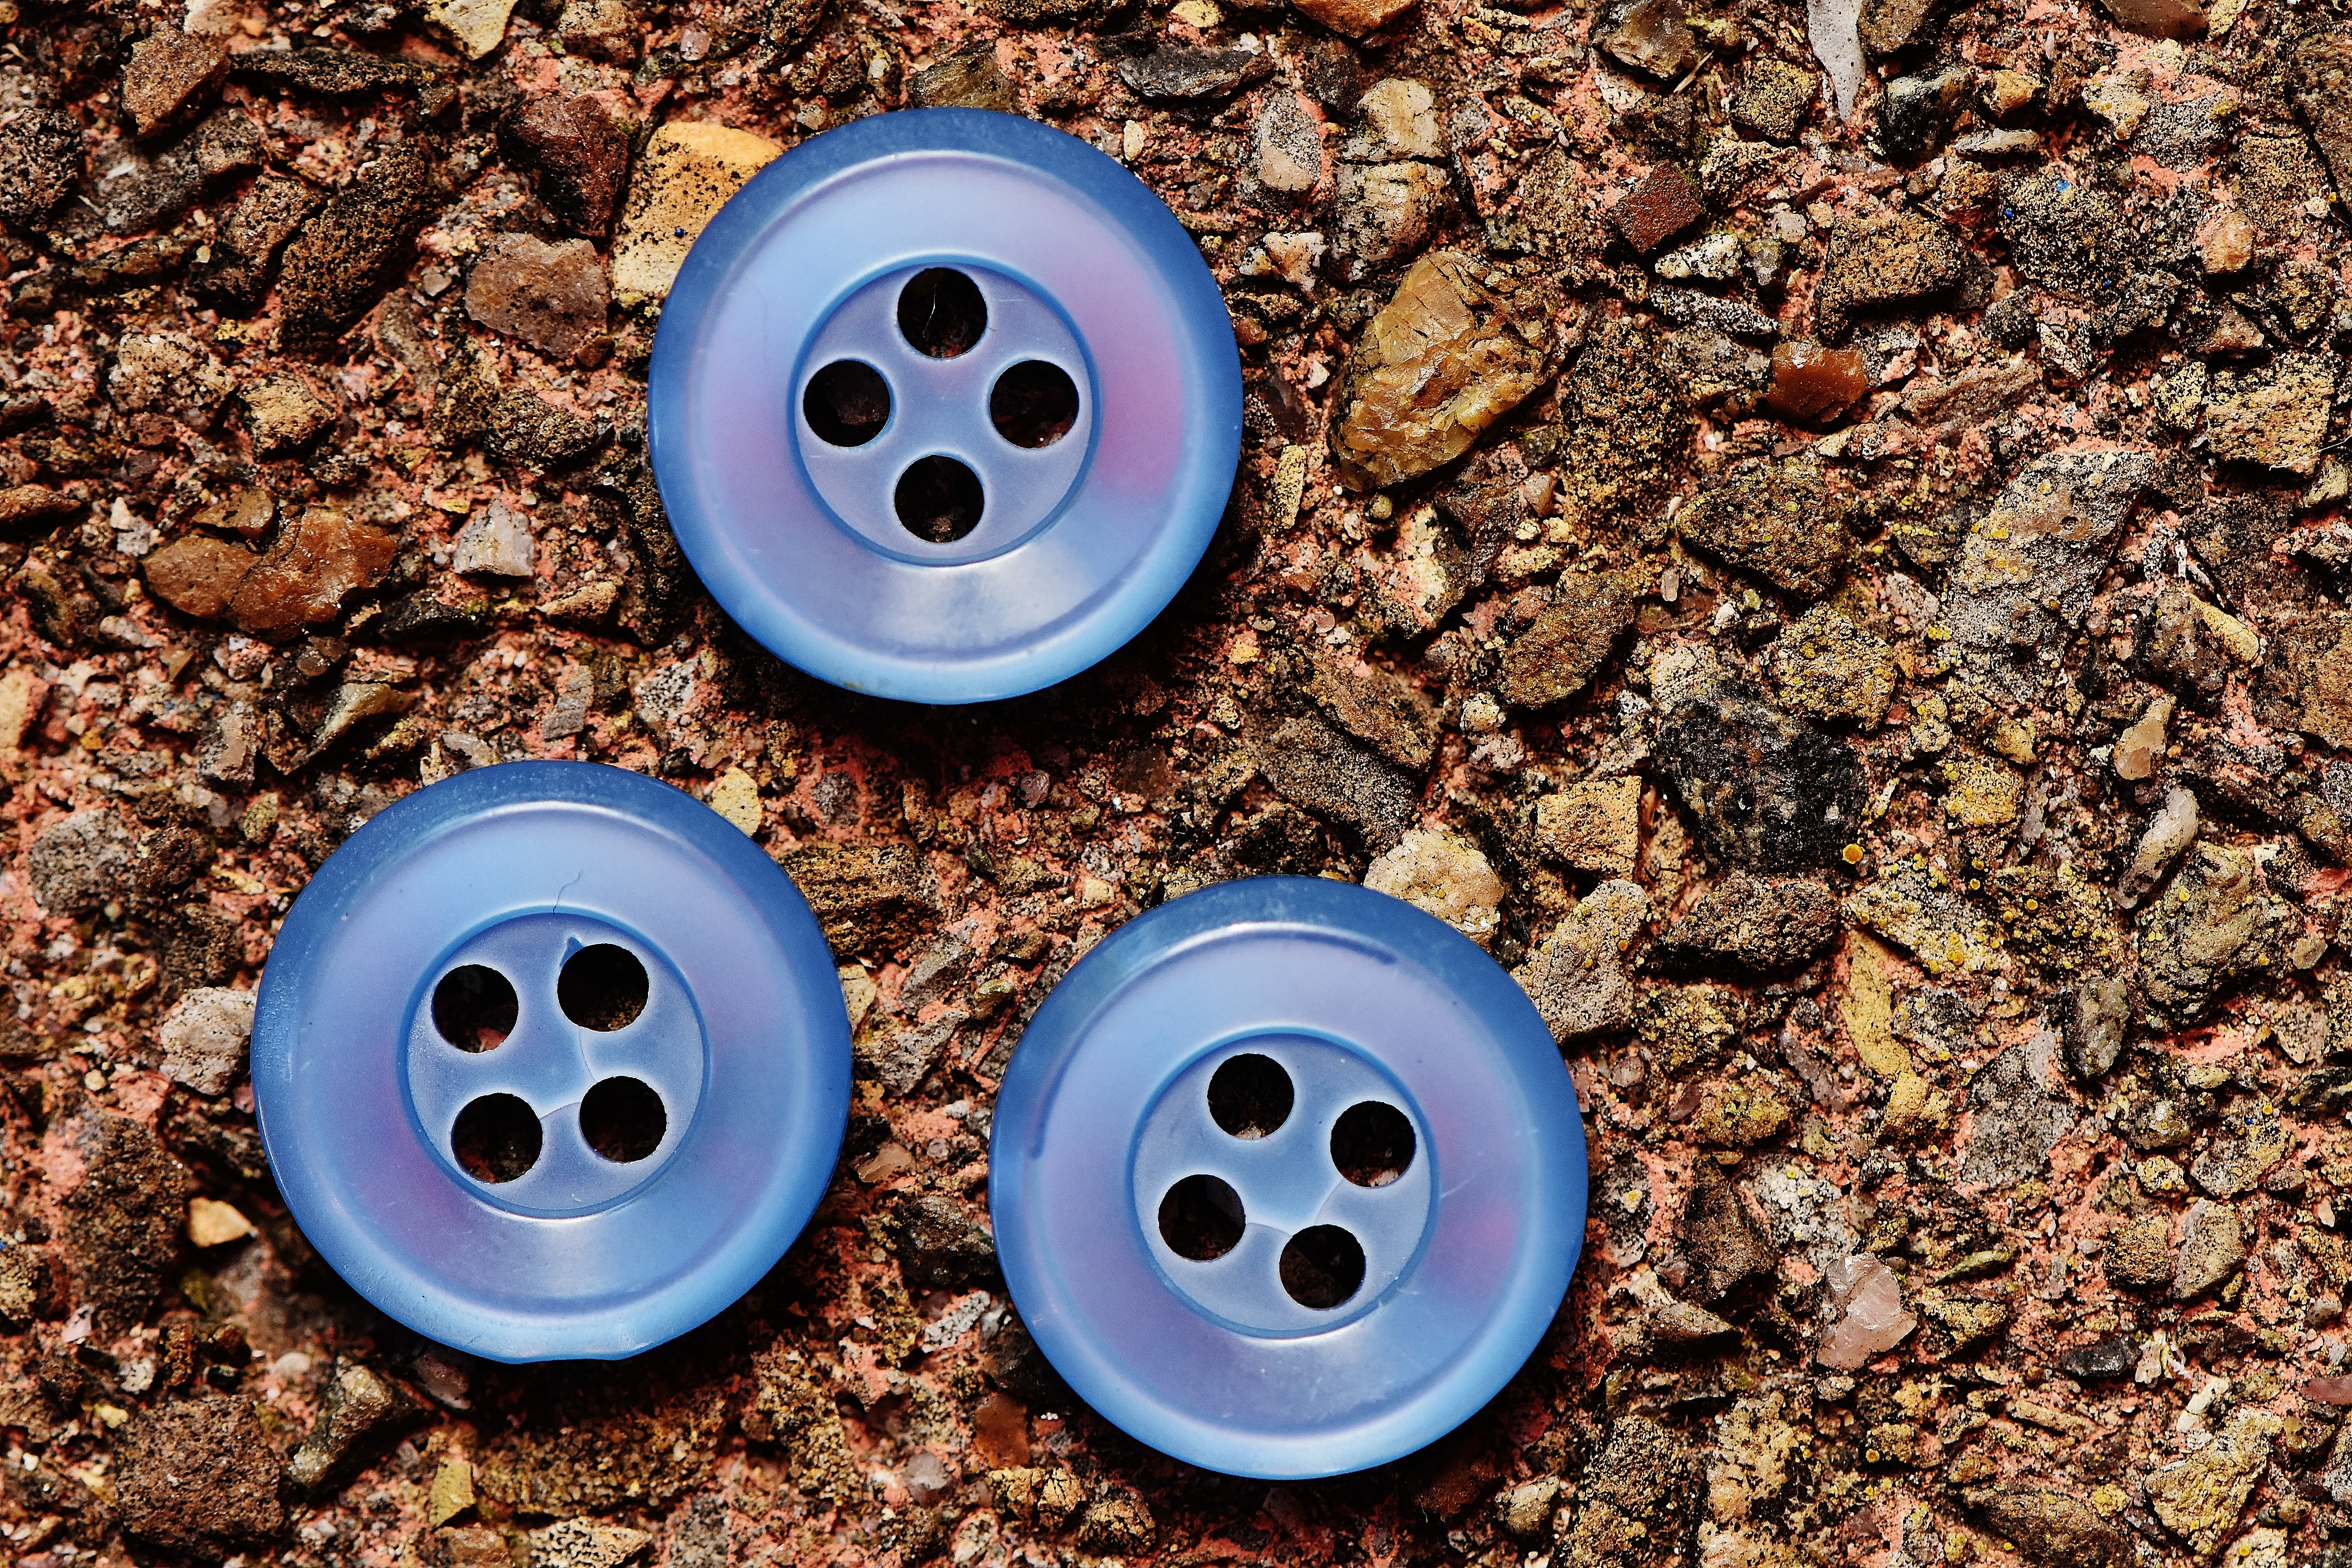
wheel, spoke, color, blue, close, button, rim, buttons, 4 holes